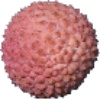
Label: lychee